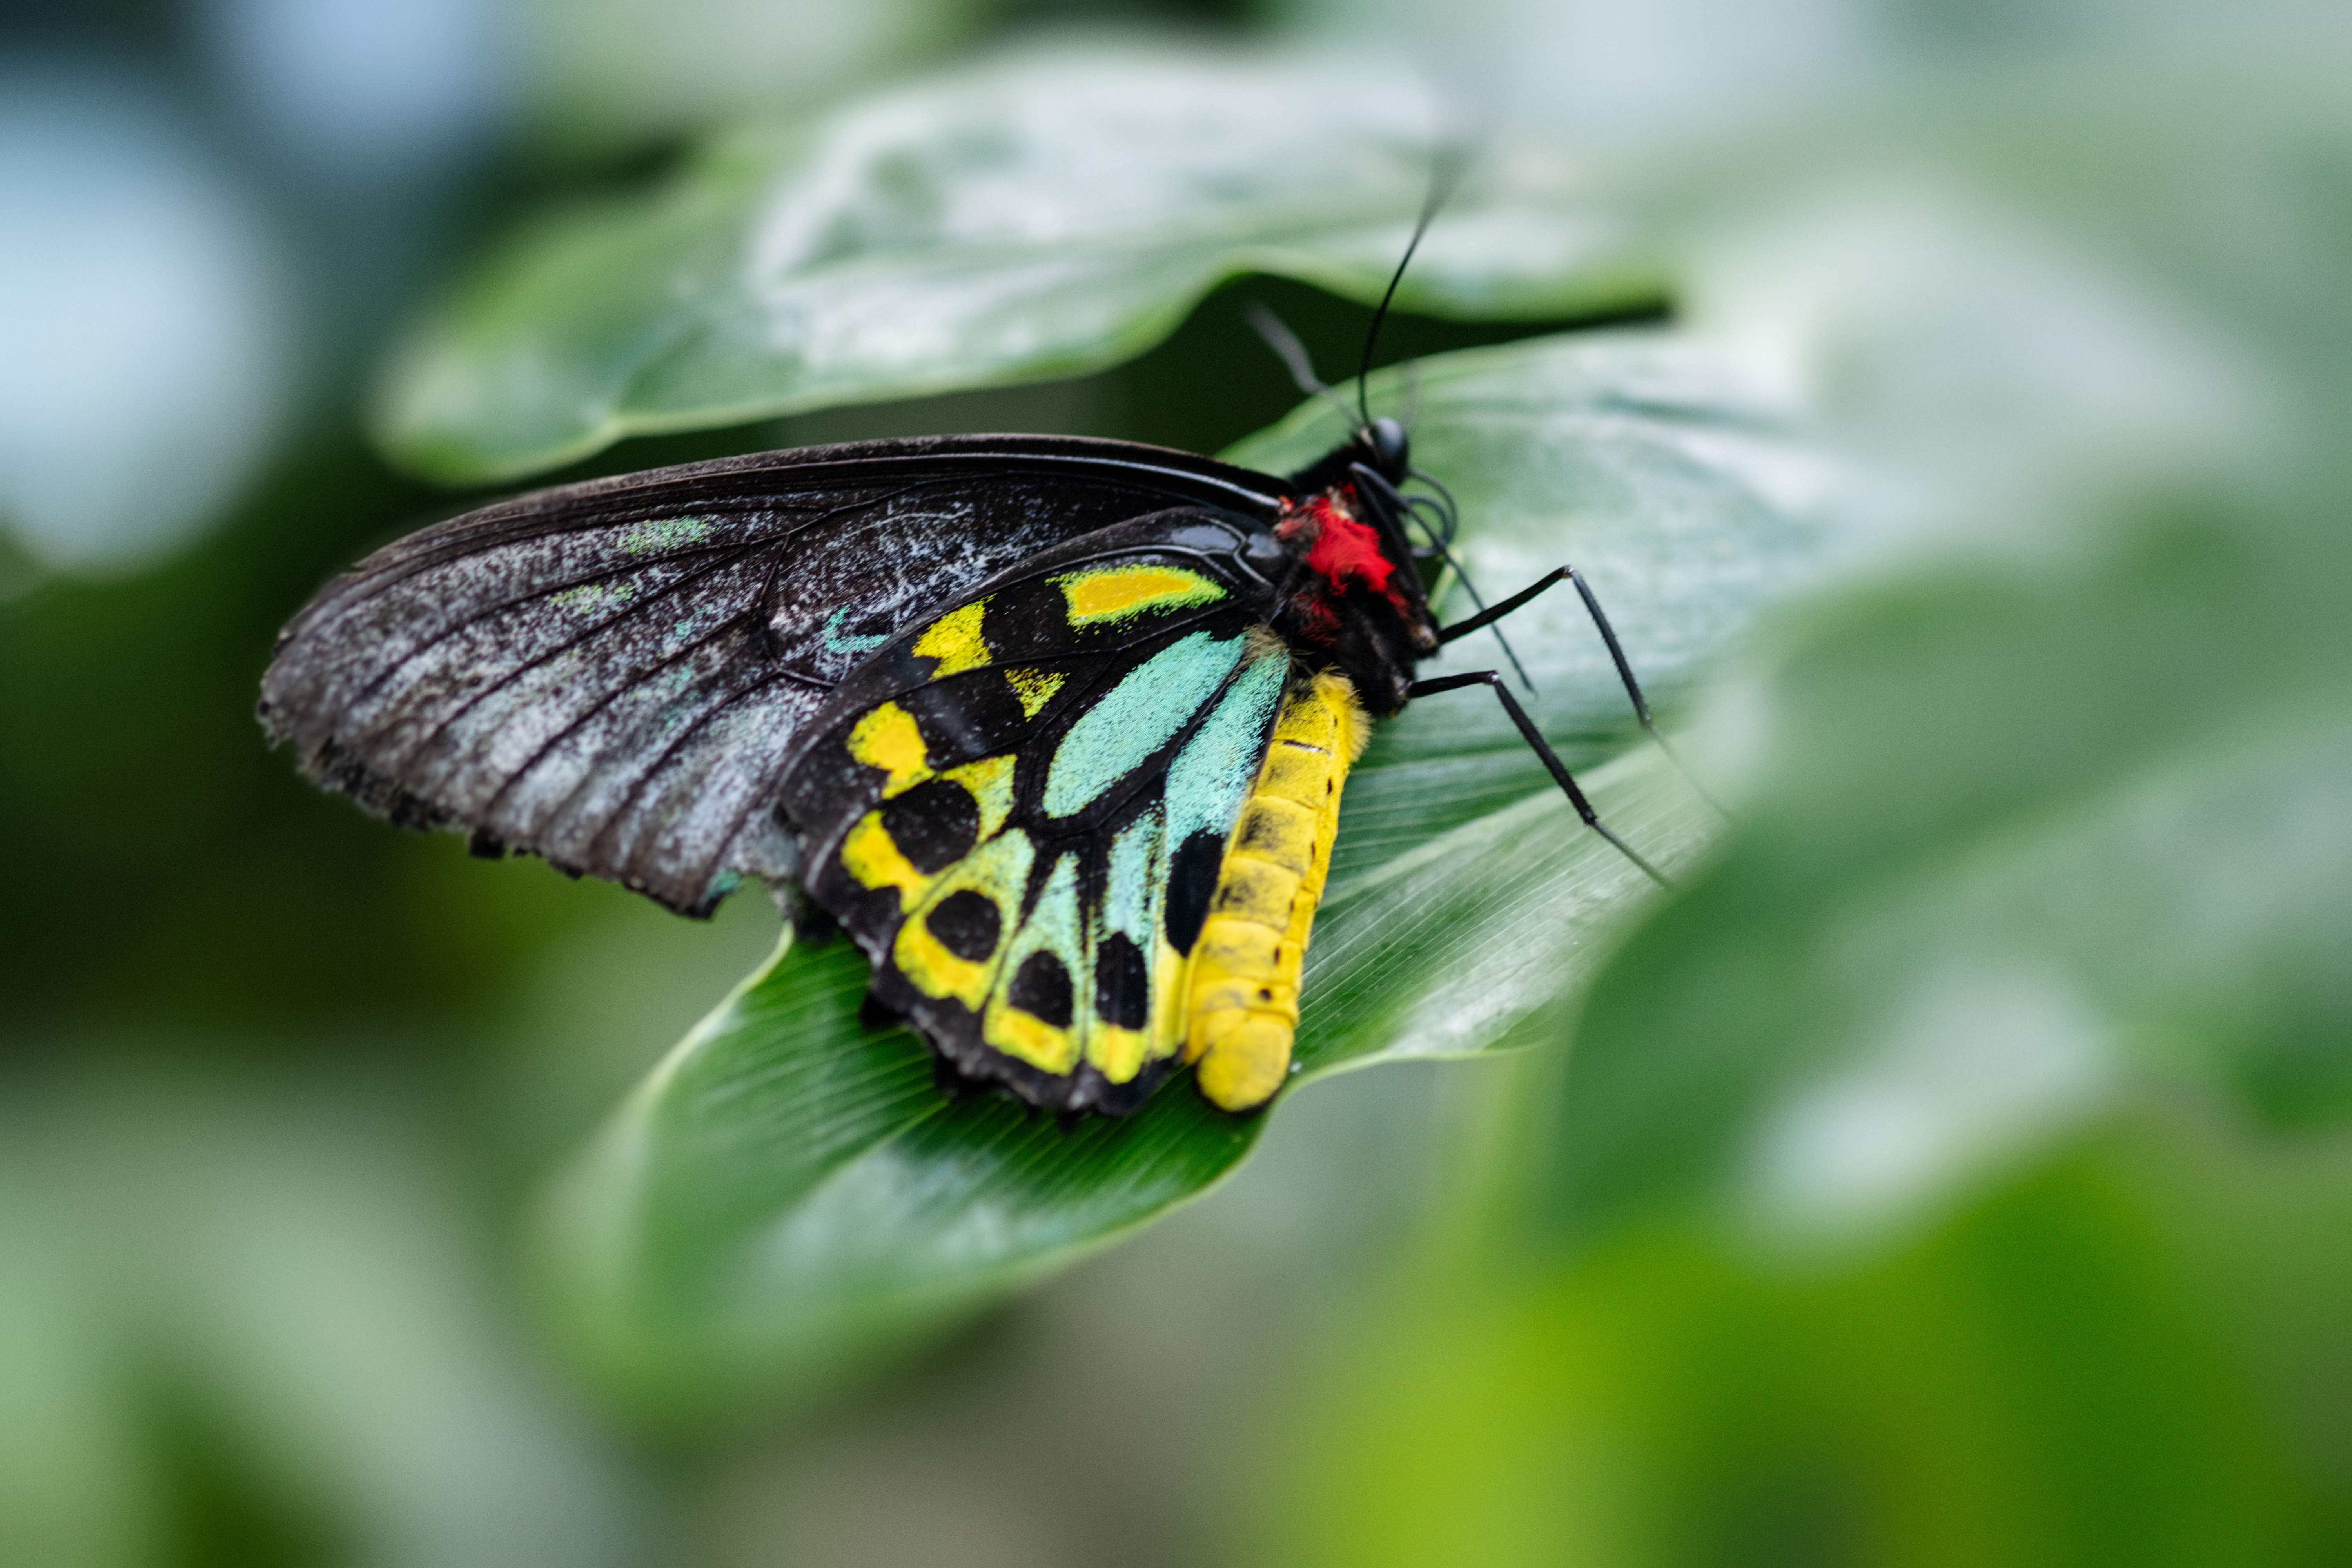
butterfly, insect, moths and butterflies, moth, invertebrate, brush footed butterfly, macro photography, pollinator, organism, arthropod, lycaenid, wildlife, pieridae, monarch butterfly